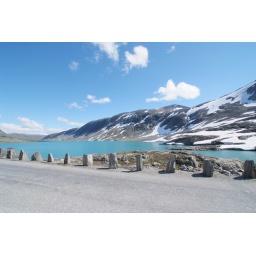
View from &amp;quot;Gamle Strynefjellsvegen&amp;quot; (the old road over the mountain at Stryn).Between Stryn and Grotli, Norway.